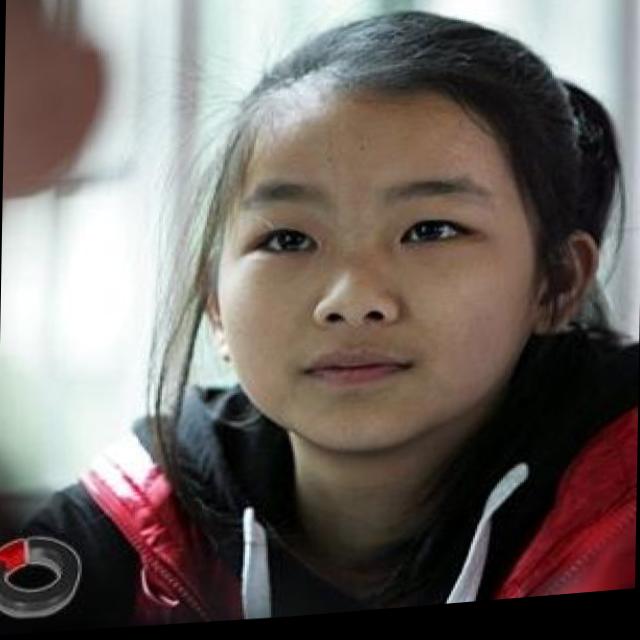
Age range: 0-12